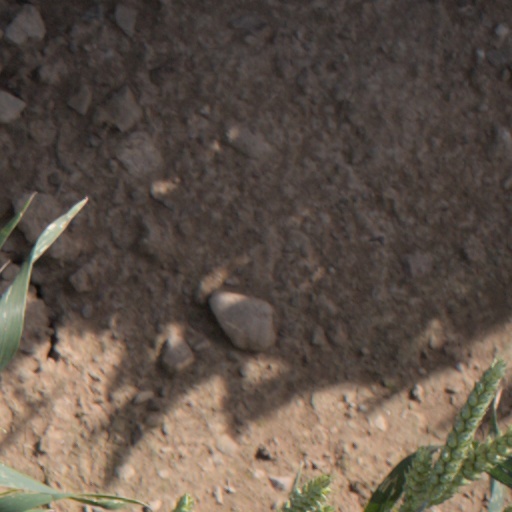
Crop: wheat